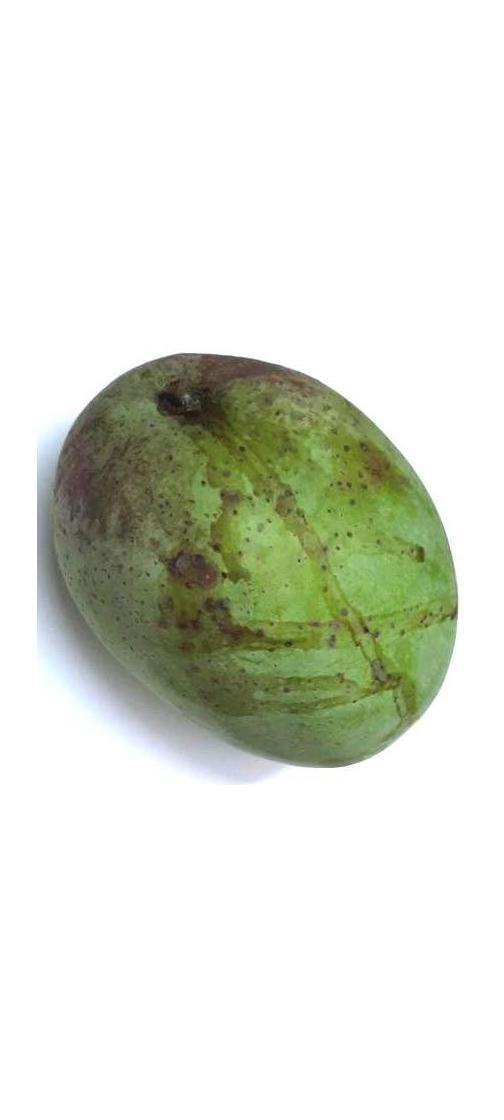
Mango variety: Fazli Shurmai